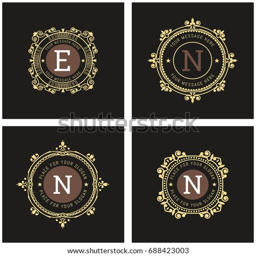
vector logo design template and emblems in linear style .